Little Island at Pier 55

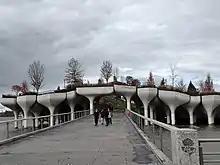
Little Island entrance at 14th Street, seen in November 2021

Little Island adjoins Hudson River Park near the intersection of West Street and West 13th Street in Manhattan. The park is in the Meatpacking District and Chelsea neighborhoods of Manhattan. Commissioned by businessman Barry Diller and designed by Thomas Heatherwick's company Heatherwick Studio, the park covers . It is accessible from two passageways extending across the water from Hudson River Park: a southern esplanade at Little West 12th Street and a northern esplanade at West 14th Street. The park can fit 1,000 people simultaneously. , the park is open from 6 a.m. to 1 a.m. daily.